Question: Where is the fence?
Tambaya: Ina katangar take?
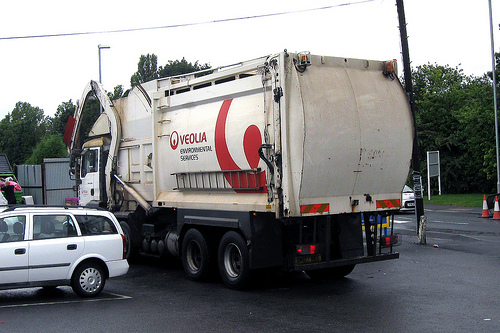
Answer: Front of truck.
Amsa: Gaban babbar motar.